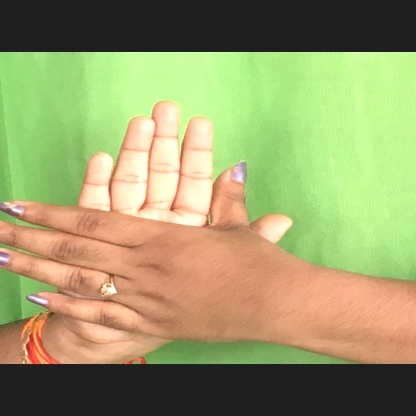
Mudra: Chakra